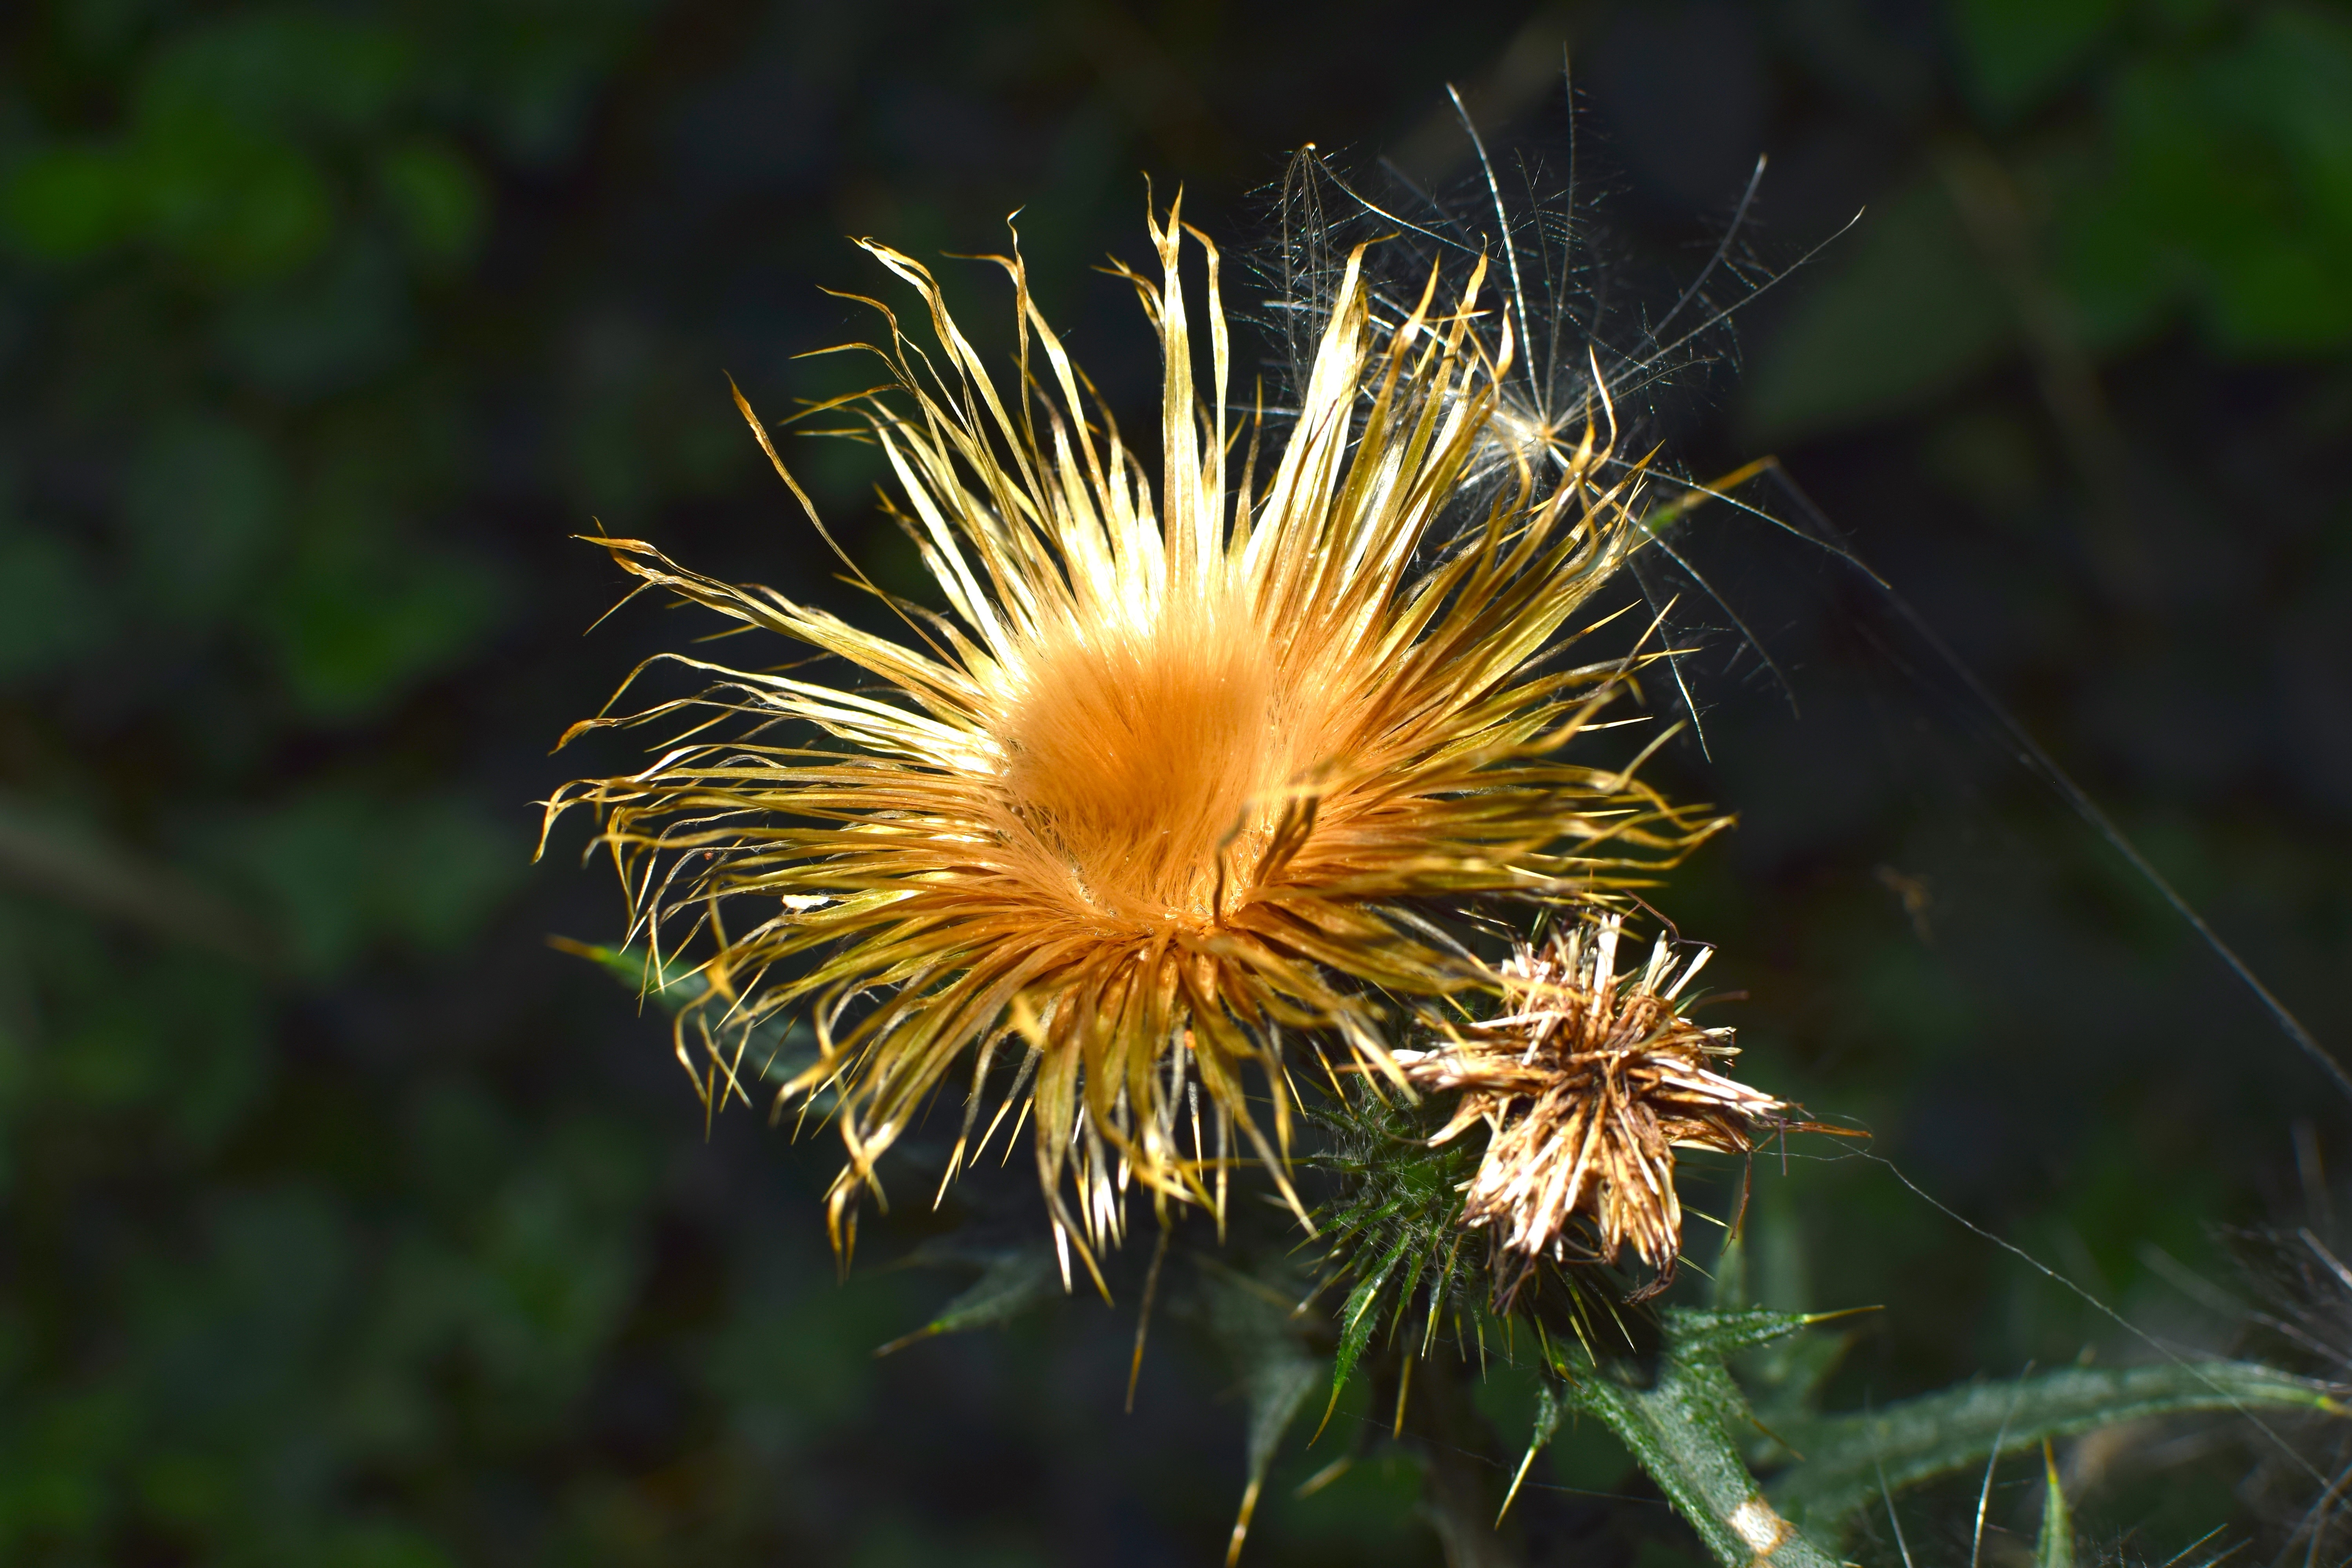
nature, grass, branch, prickly, plant, photography, dandelion, sunlight, leaf, flower, dry, green, autumn, botany, yellow, close, flora, wildflower, close up, thistle, faded, drought, macro photography, seeds was, flowering plant, daisy family, wild thistle, plant stem, land plant, thorns spines and prickles